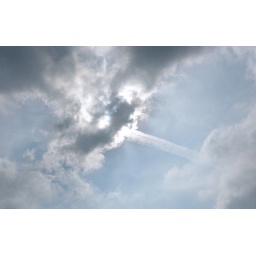
Took this photo while sitting in the car. It looks like a cloud is about to explode ;-)